Shepard Stone

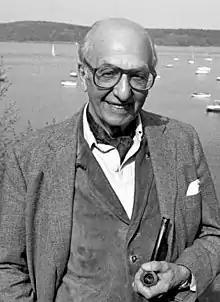
Shepard Stone in Berlin (1988)

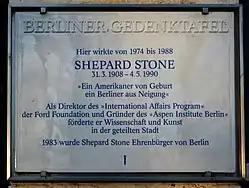
Memorial plaque at the Aspen Institute on Schwanenwerder island in Berlin commemorating Stone's work in the city.

Shepard Stone (March 31, 1908 – May 4, 1990) was an American journalist and foundation administrator.